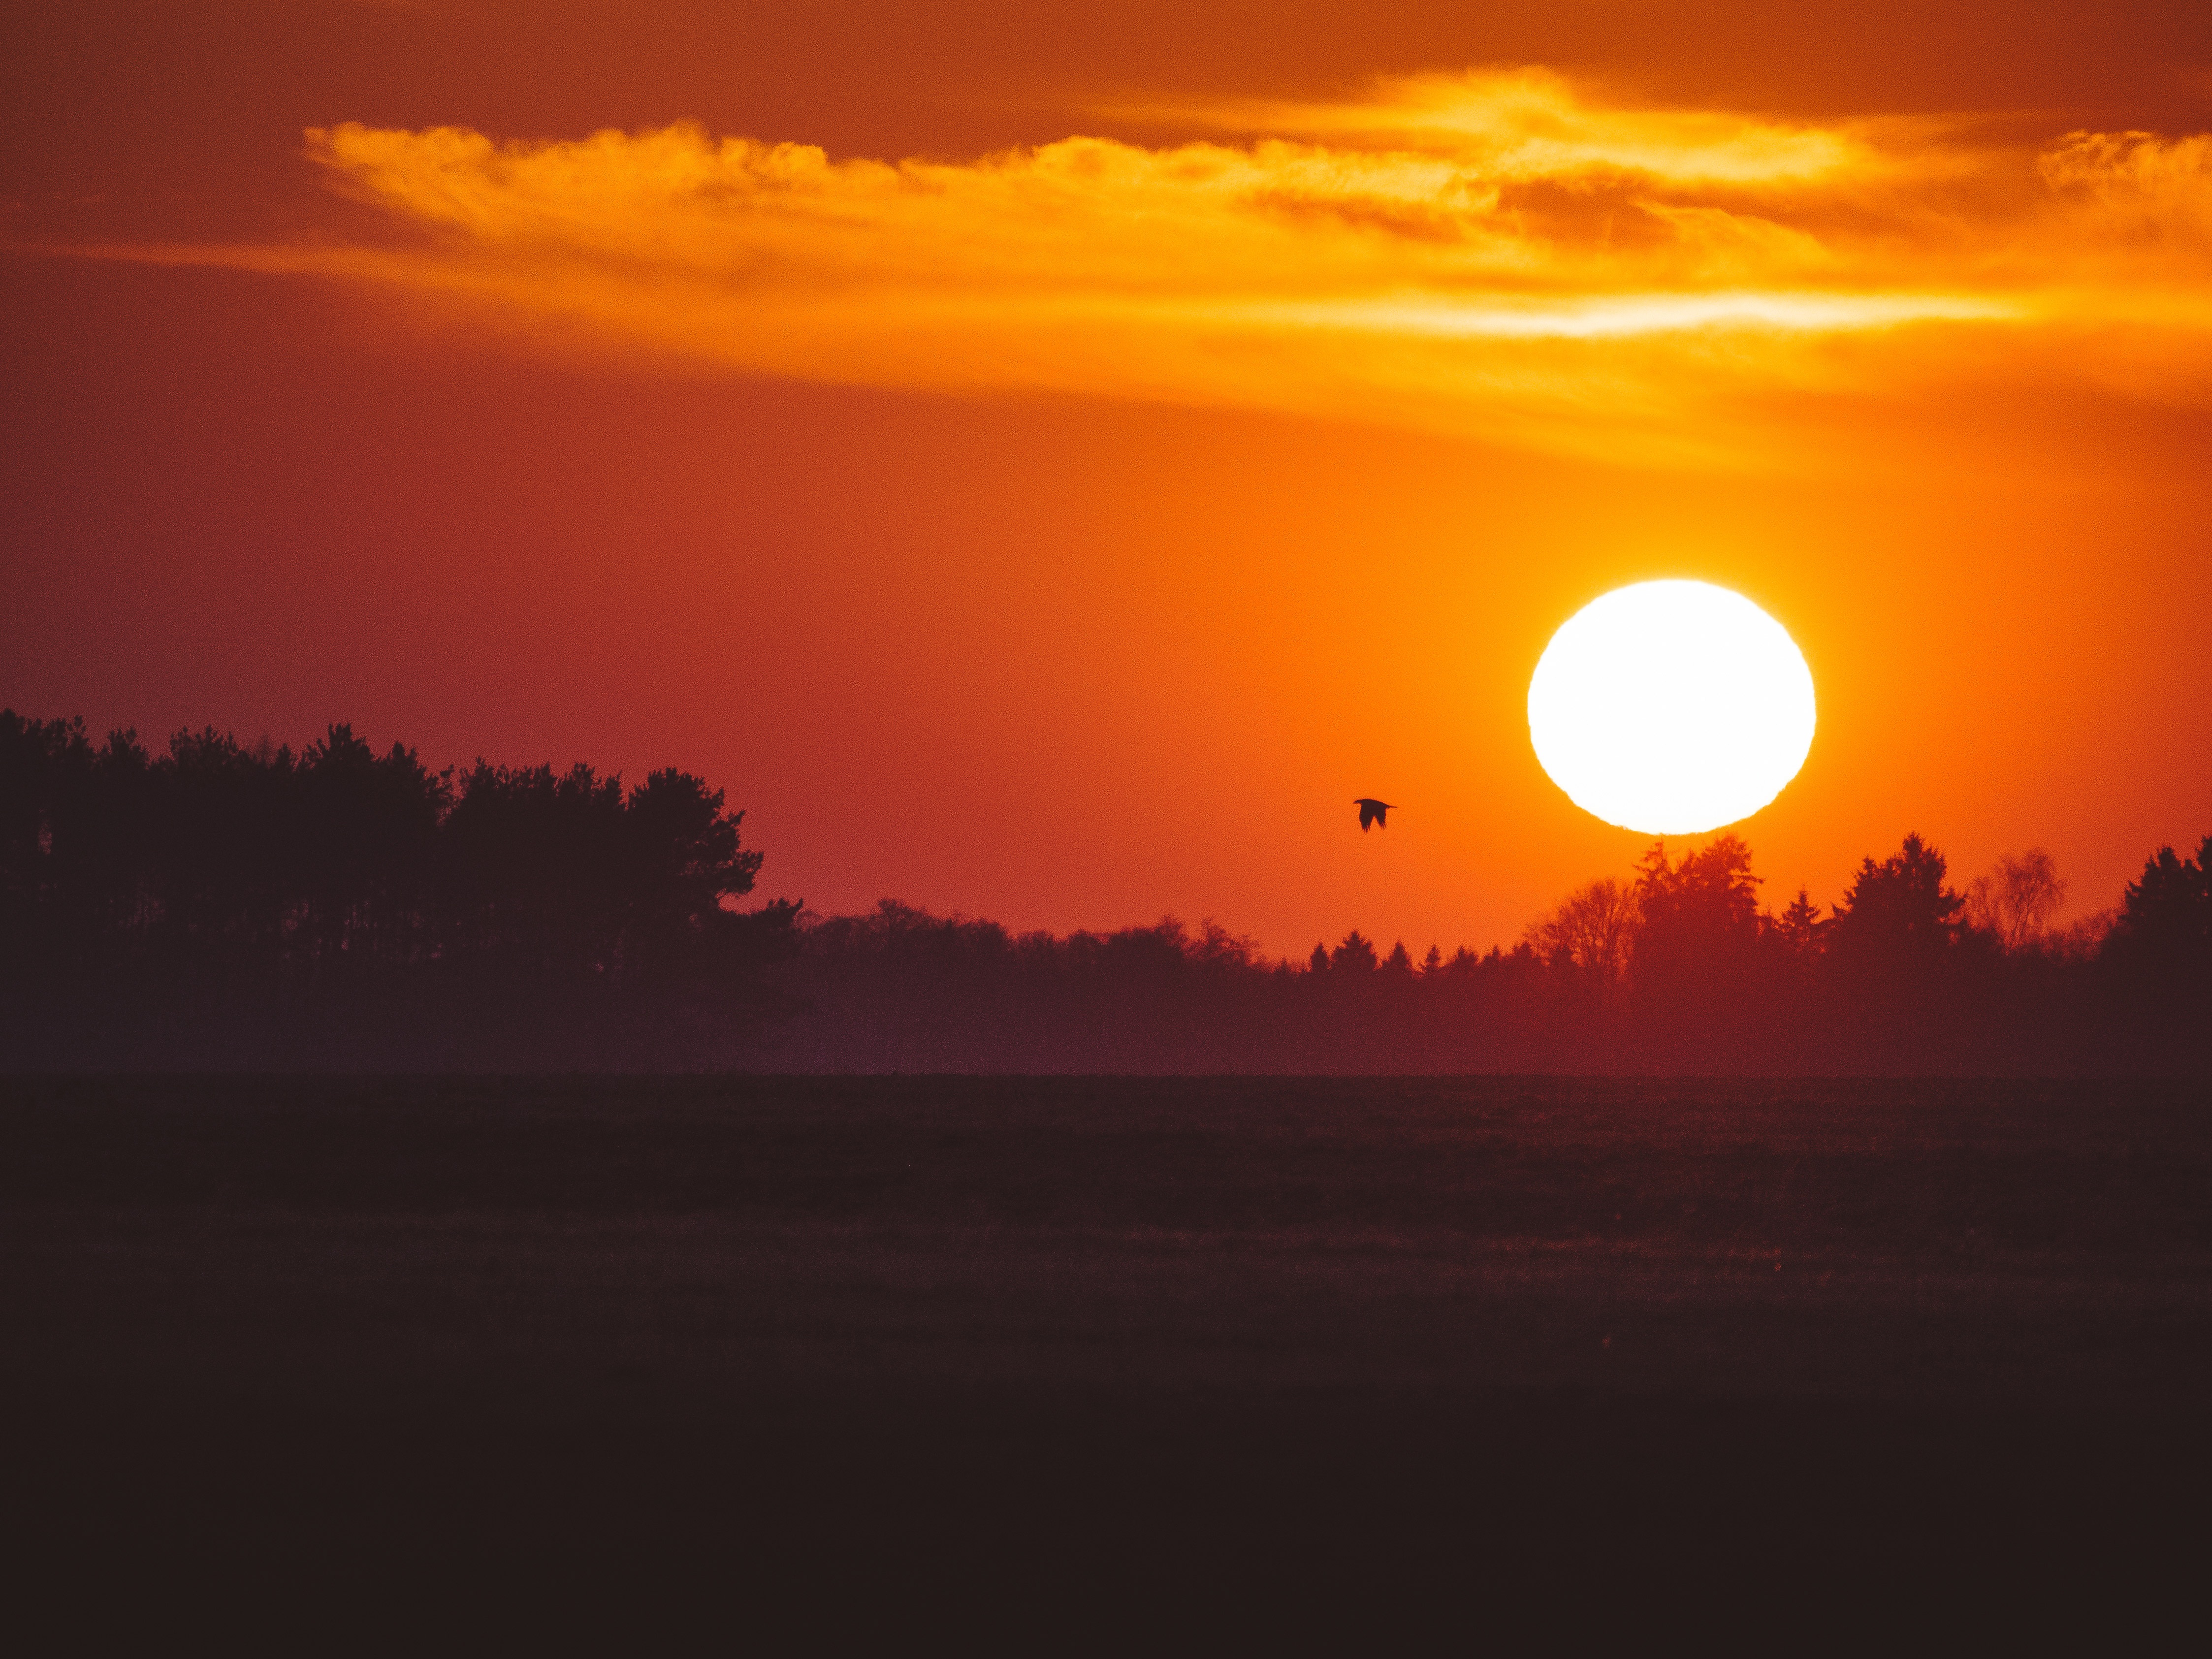
sea, nature, horizon, silhouette, bird, cloud, sky, sun, sunrise, sunset, field, sunlight, morning, dawn, atmosphere, dusk, evening, trees, afterglow, astronomical object, red sky at morning